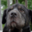
Label: dog